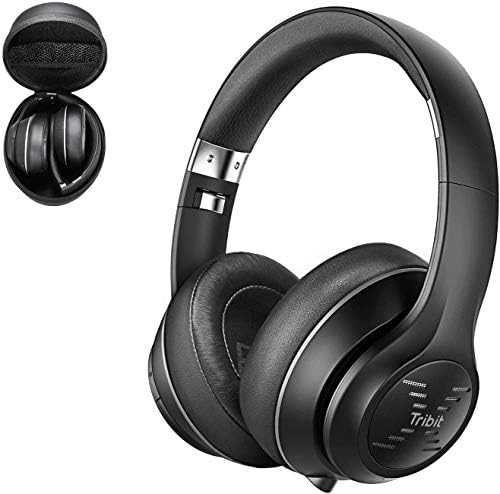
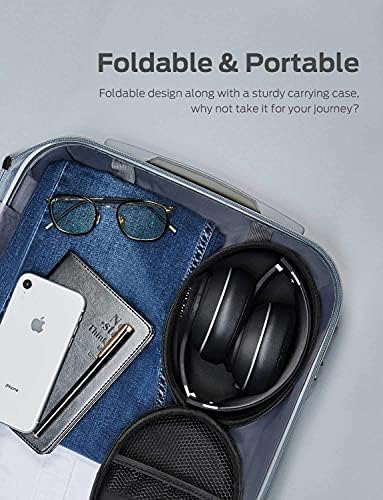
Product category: headphones
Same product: yes